Salon (Paris)

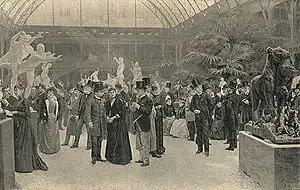
Formally dressed patrons at the Salon in 1890. 'Un Jour de vernissage au palais des Champs-Élysées" by Jean-André Rixens featuring "Tigresse apportant un paon à ses petits" by Auguste Cain.

The Salon, or rarely Paris Salon (French: "Salon de Paris" ), beginning in 1667 was the official art exhibition of the in Paris. Between 1748 and 1890 it was arguably the greatest annual or biennial art event in the Western world. At the Salon of 1761, thirty-three painters, nine sculptors, and eleven engravers contributed. From 1881 onward, it was managed by the Société des Artistes Français.